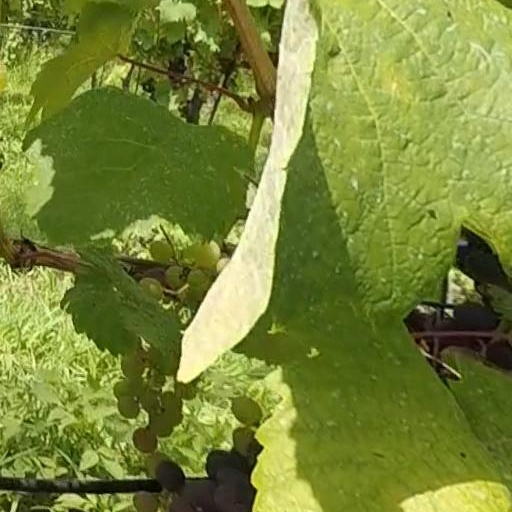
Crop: grape